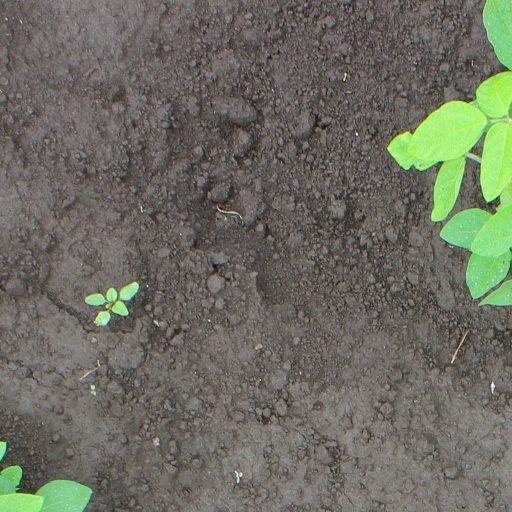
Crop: soybean